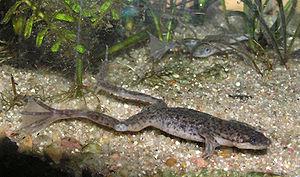
Hymenochirus boettgeri est une espèce d'amphibiens de la famille des Pipidae.